History of Dedham, Massachusetts, 1700–1799

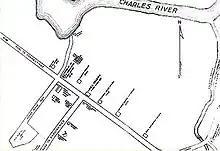
A map of what is today Dedham Square, showing the location of Ames' Tavern.

When Parliament imposed the Stamp Act 1765 on the 13 colonies, Town Meeting appointed a committee to draft a set of instructions to Samuel Dexter, their representative in the Great and General Court. The letter, which instructed Dexter to oppose the Act, was unanimously approved on October 21, 1765.